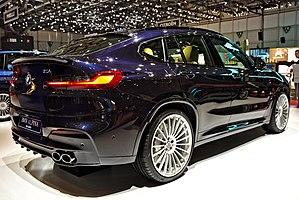
La X4 est un SUV de luxe produit par le constructeur automobile allemand BMW à partir de 2018. Elle remplace la première génération du BMW X4 produit à partir de 2014. Elle est la version "coupé" du BMW X3 III commercialisée depuis 2017.